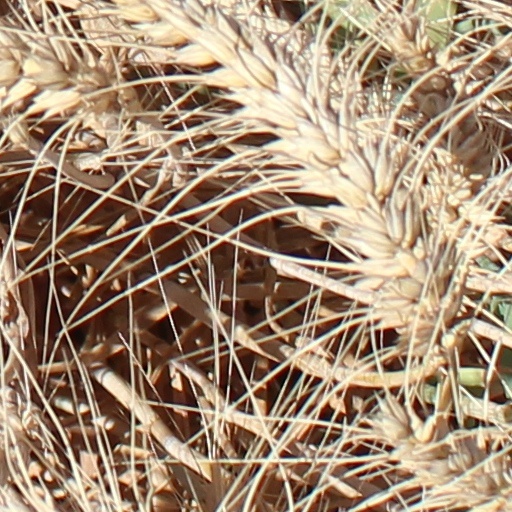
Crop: wheat